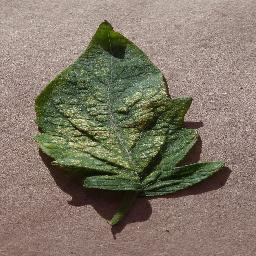
Label: Tomato___Spider_mites Two-spotted_spider_mite